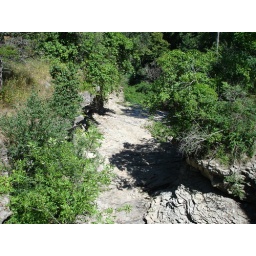
Picture illustrates the dry river bed due to drought conditions and loss of tree cover in the watershed.